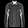
Label: Shirt